Richard Redgrave

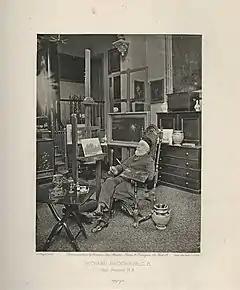
"<a href="https%3A//library.nga.gov/permalink/01NGA_INST/1p5jkvq/alma991625473804896">Richard Redgrave

" by J. P. Mayall from Artists at Home, photogravure, published 1884, Department of Image Collections, National Gallery of Art Library, Washington, DC